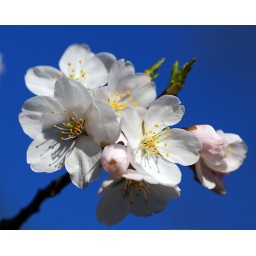
Cherry blossom against a vivid blue sky